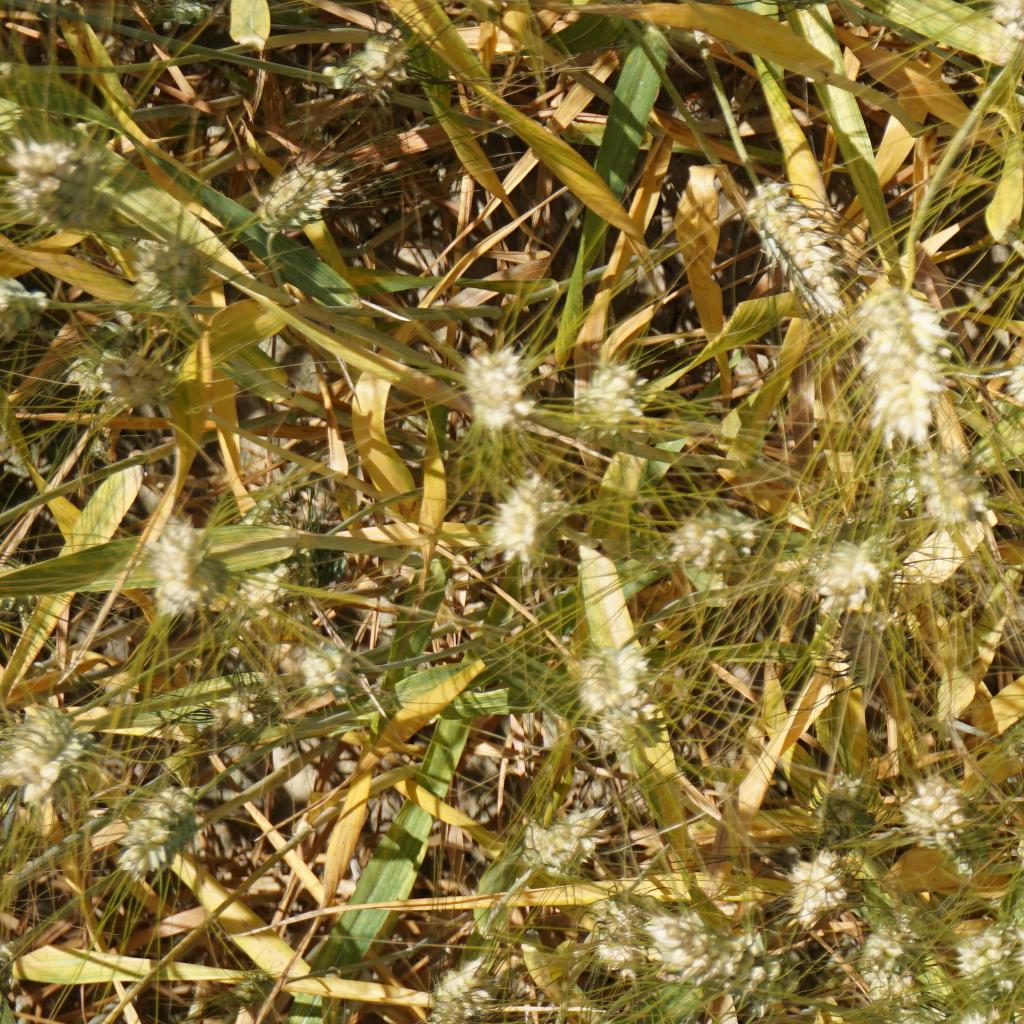
Country: France
Location: Gréoux
Wheat development stage: Filling - Ripening